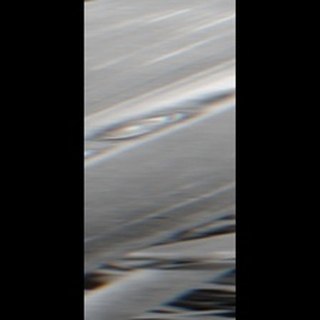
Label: sugarcane_red_rot